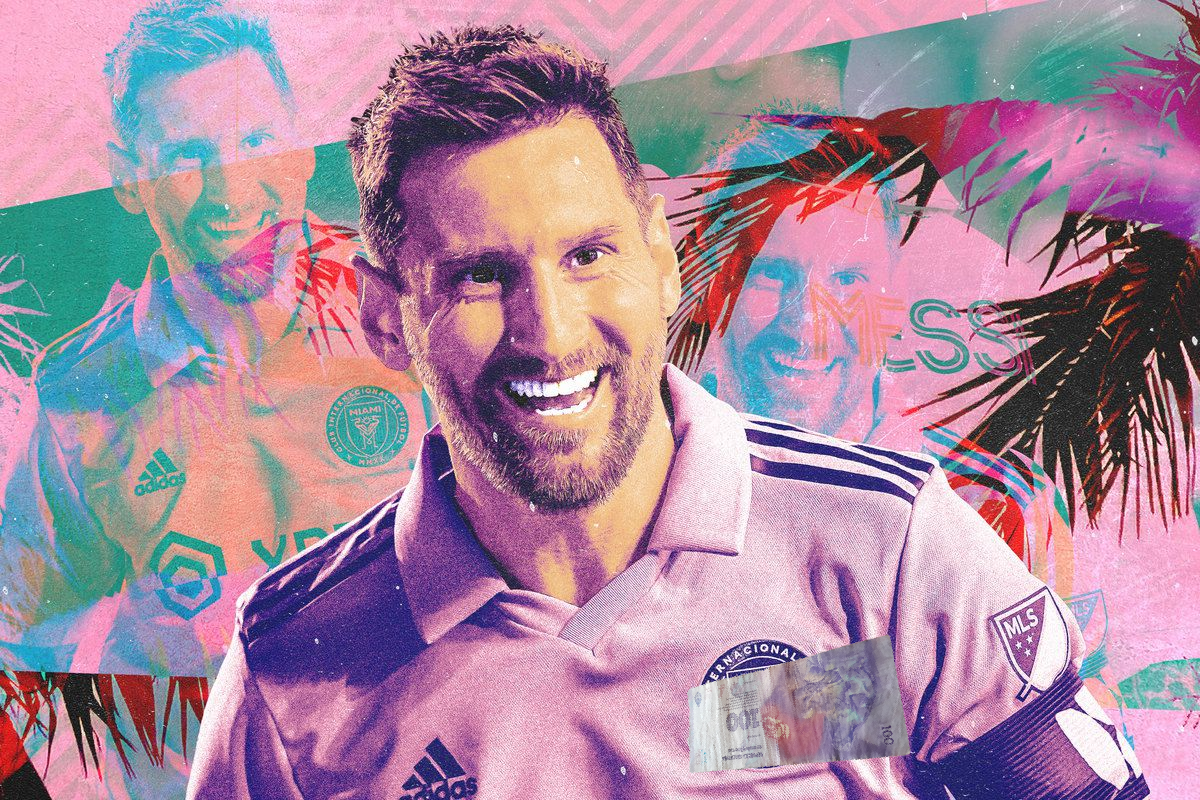
Denominación: 100